2006 Formula One World Championship

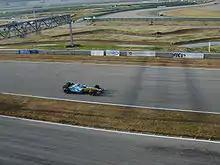
Fernando Alonso driving his Renault R26 car during a testing session held in February 2006 at Circuit de Valencia.

Between the 2005 and 2006 season the ownership of Formula One changed significantly. Until November 2005 the Formula One group was owned by an Ecclestone family trust and Speed Investments (a grouping of Bayerische Landesbank, JP Morgan Chase and Lehman Brothers). On 25 November, CVC Capital Partners announced it was to purchase both the Ecclestone shares (25% of SLEC) and Bayerische Landesbank's 48% share, held through Speed Investments. By 30 March, CVC had acquired all remaining shares and later that month the European Commission announced approval of this deal, conditional upon CVC relinquishing control of Dorna Sports, promoter of MotoGP. On 28 March CVC announced the completion of the Formula One transaction. Ecclestone reinvested proceeds of his stake into the new Formula One parent company Alpha Prema.